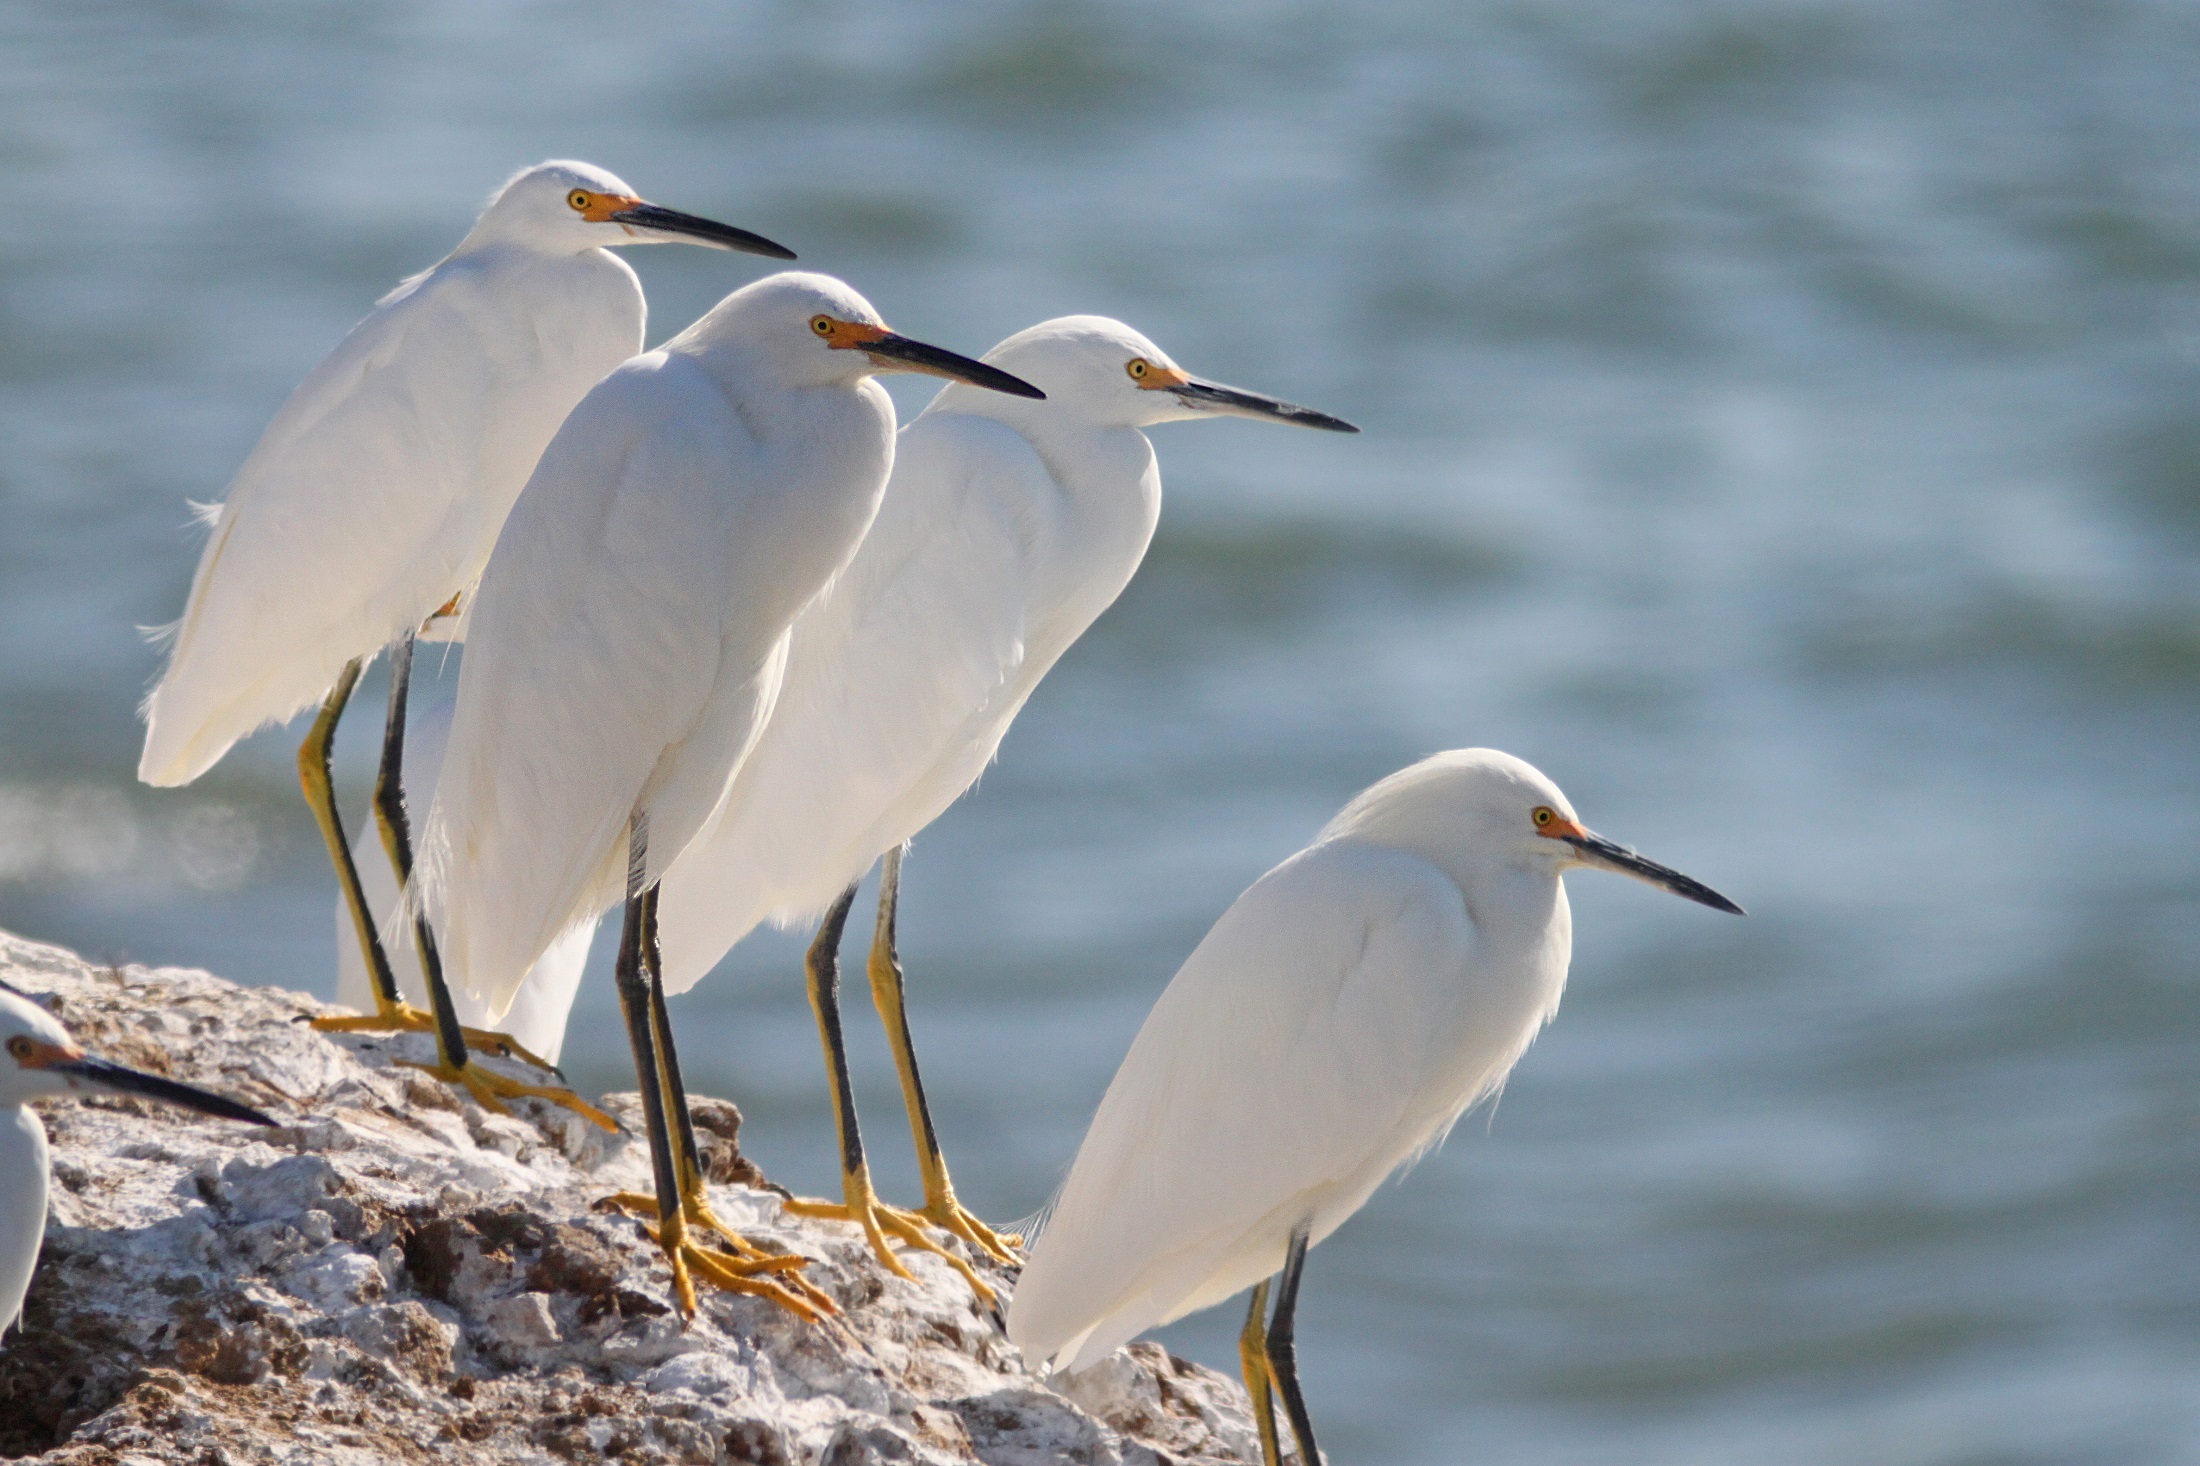
sea, water, nature, rock, ocean, bird, white, looking, wildlife, standing, beak, fauna, outdoors, birds, feathers, wings, vertebrate, egret, heron, waterbirds, shorebird, graceful, great egret, snowy egrets